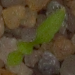
Label: common_chickweed